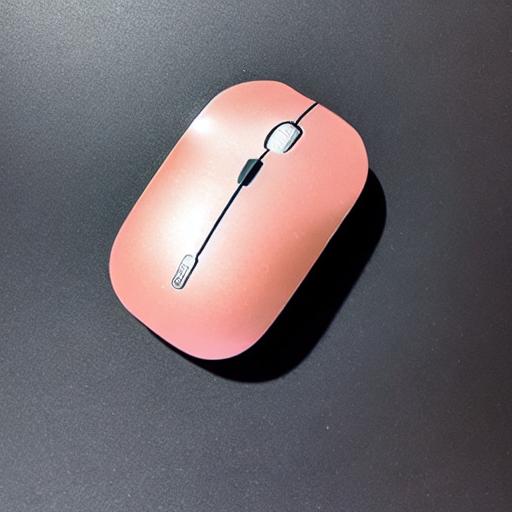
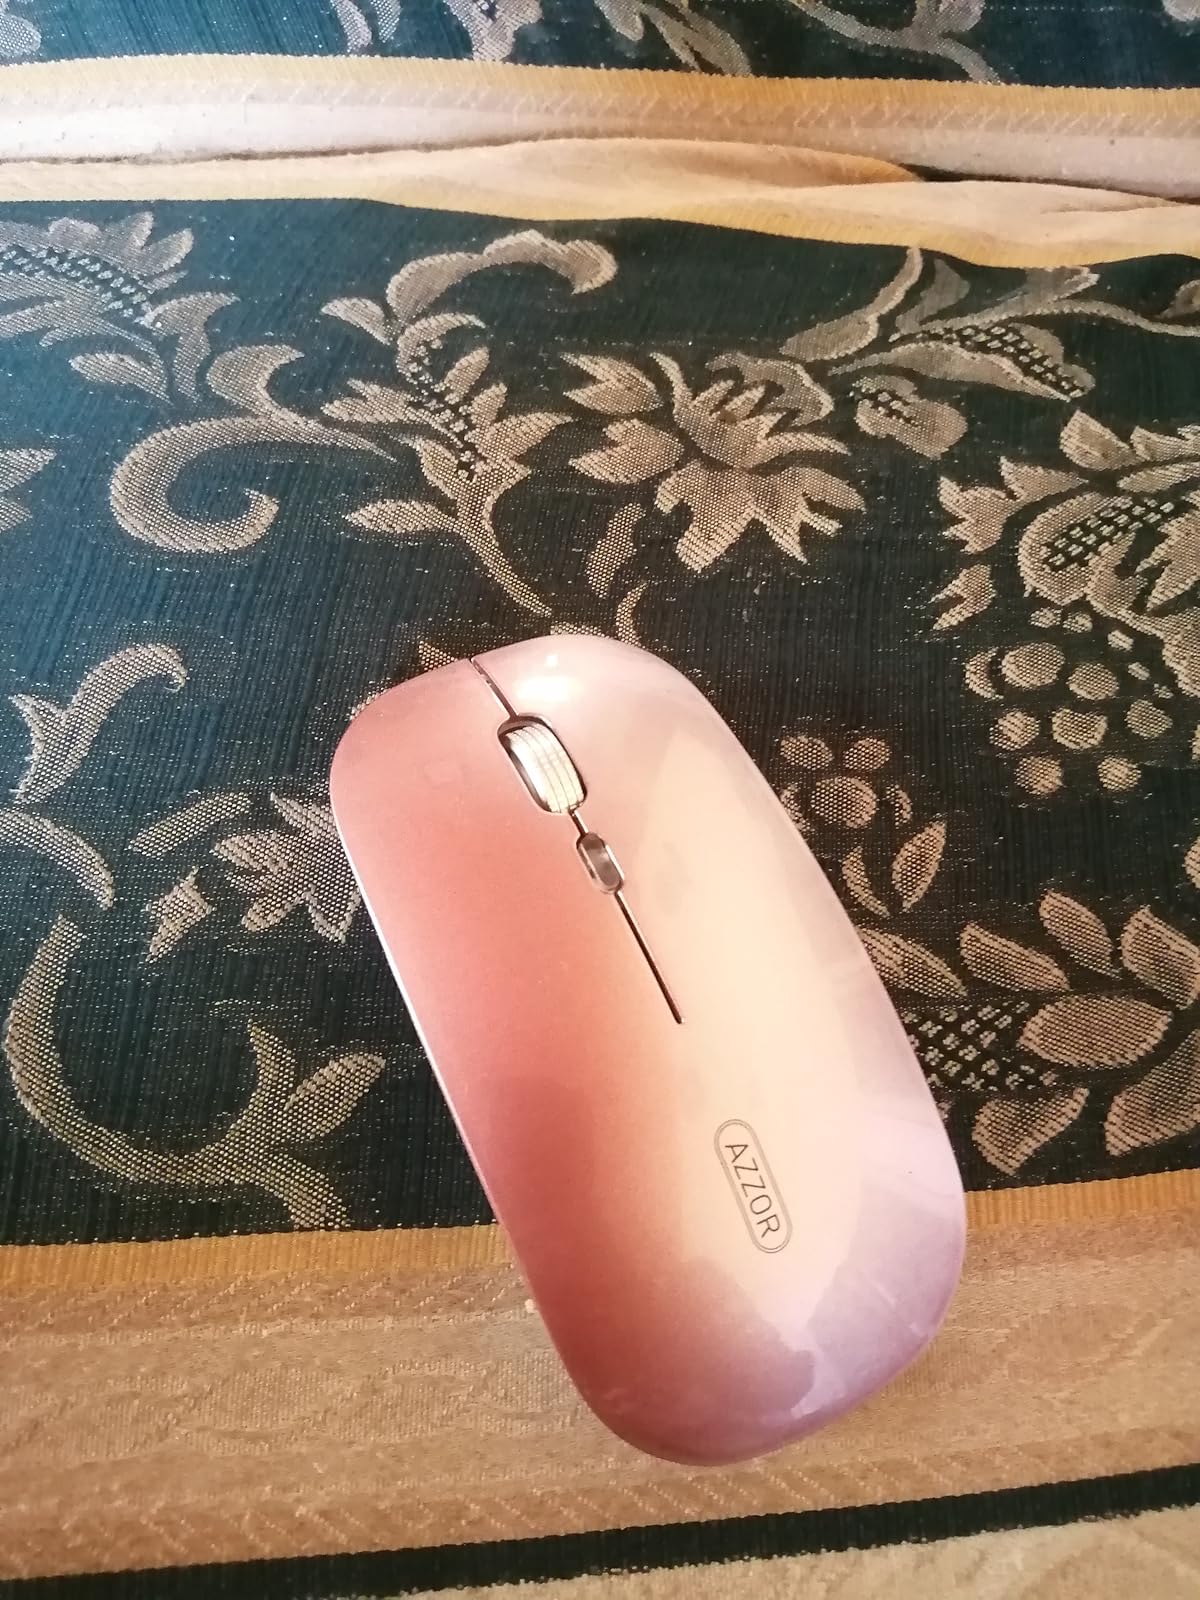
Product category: mouse
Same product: no